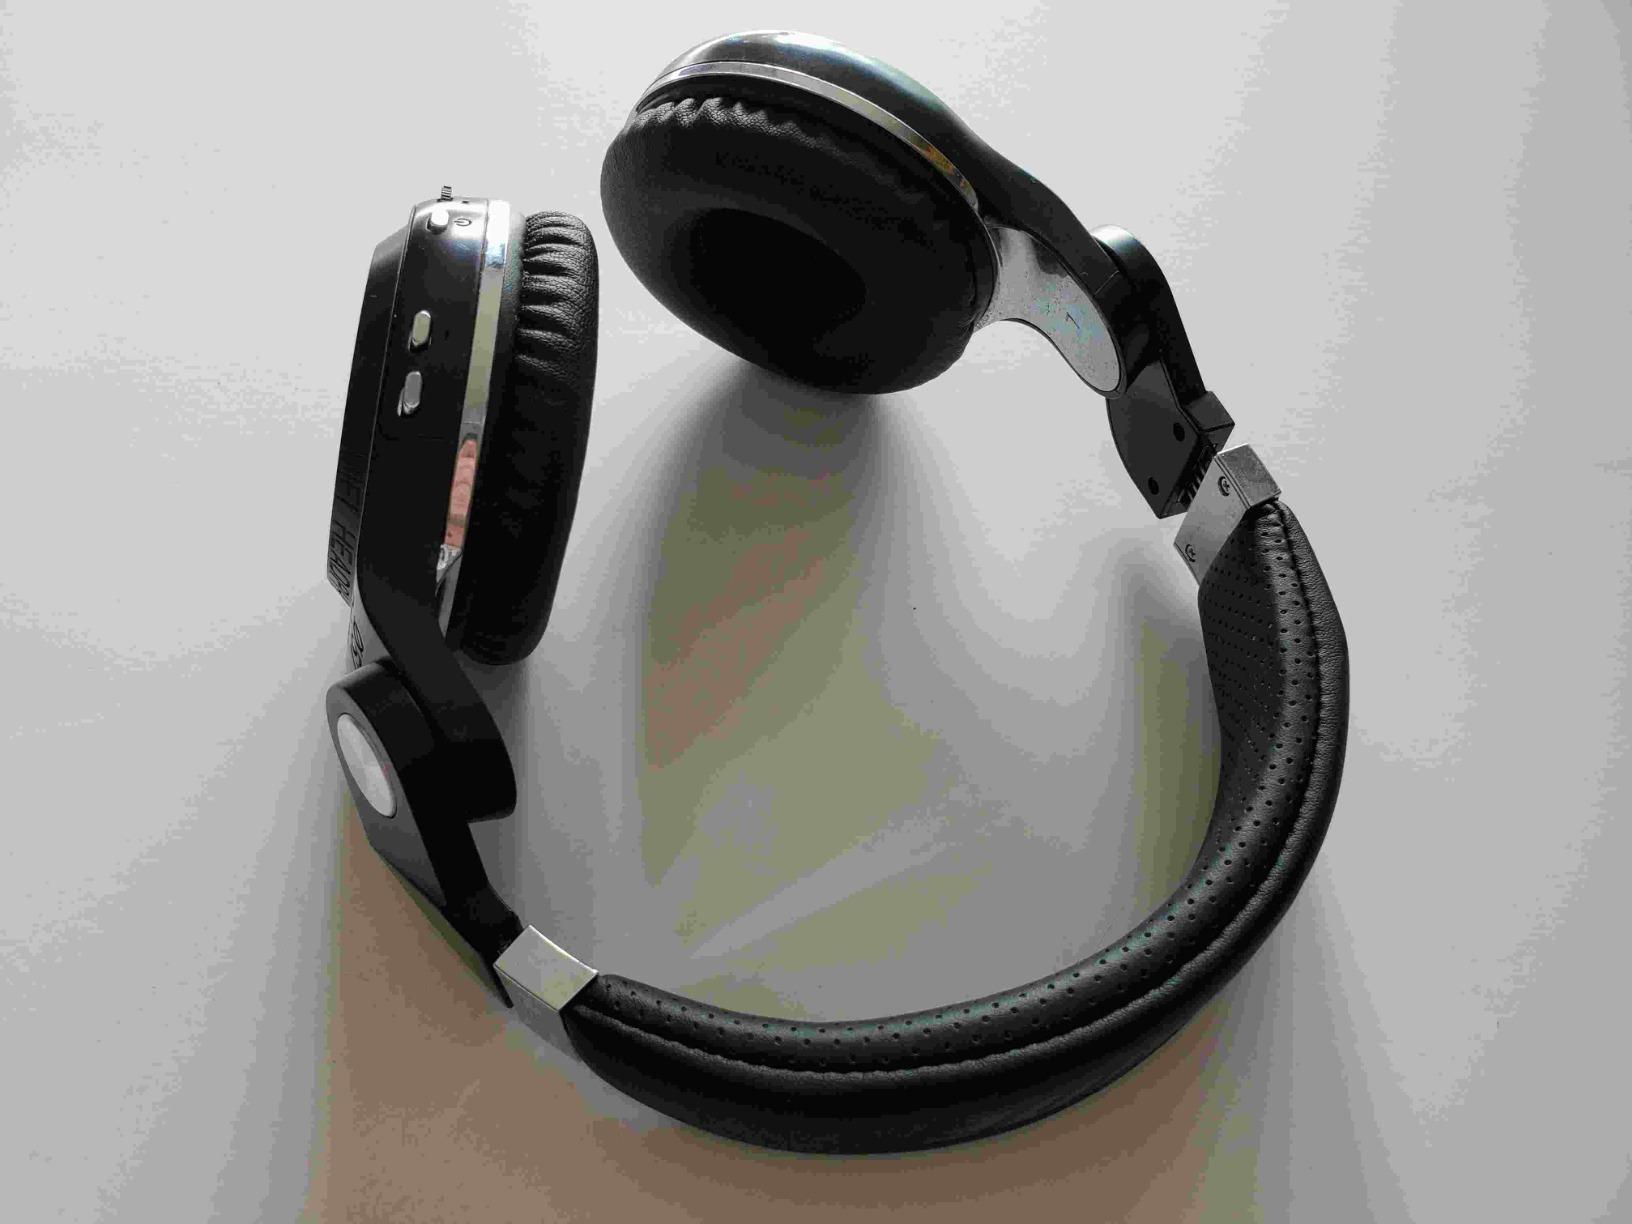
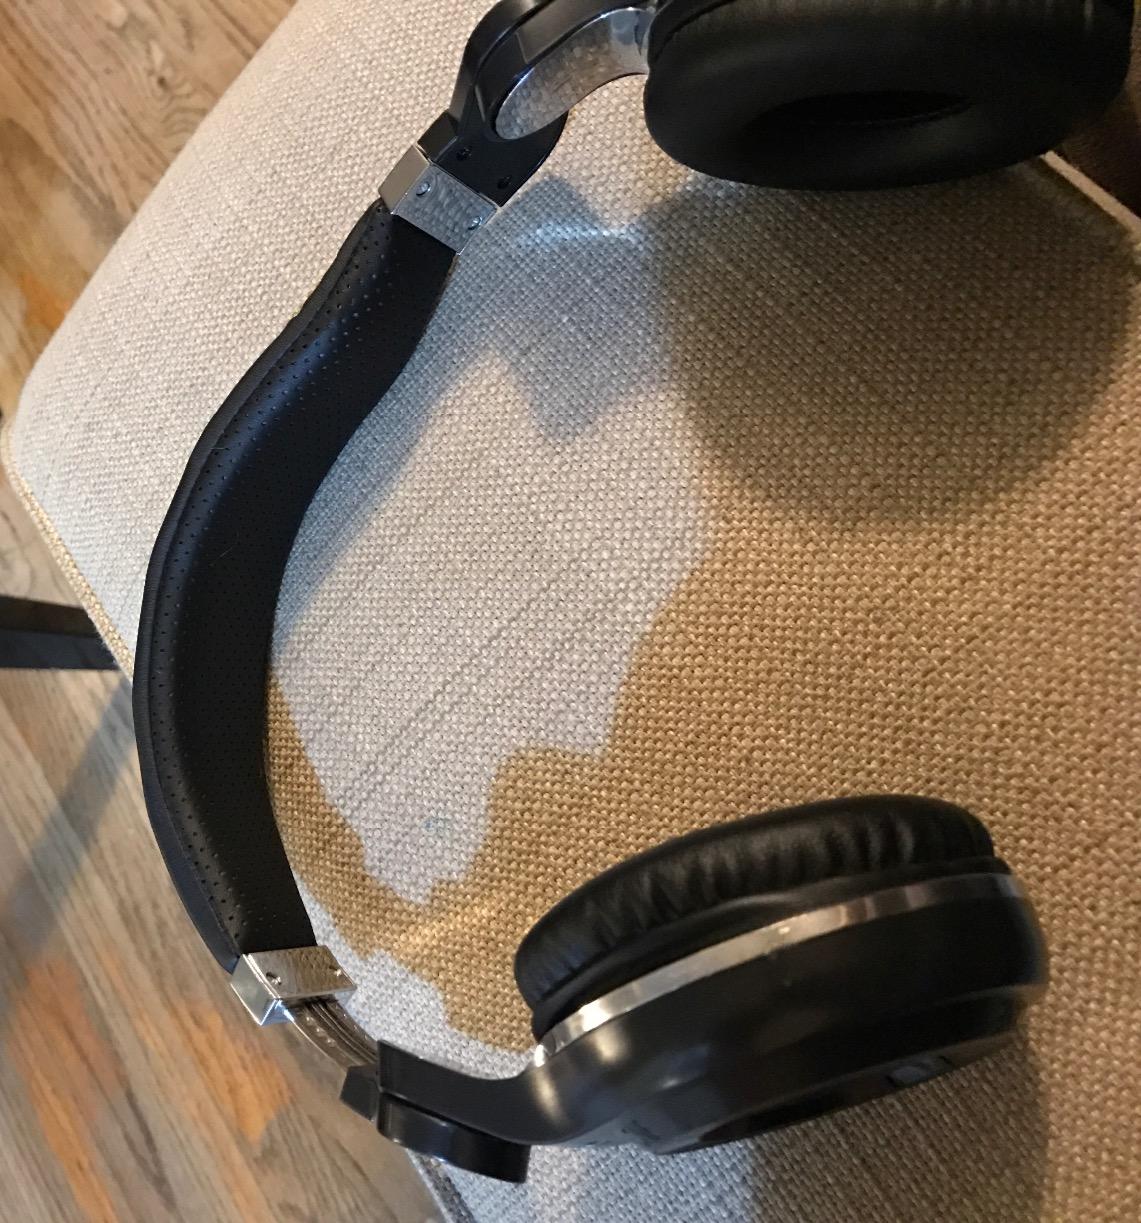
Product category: headphones
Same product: yes